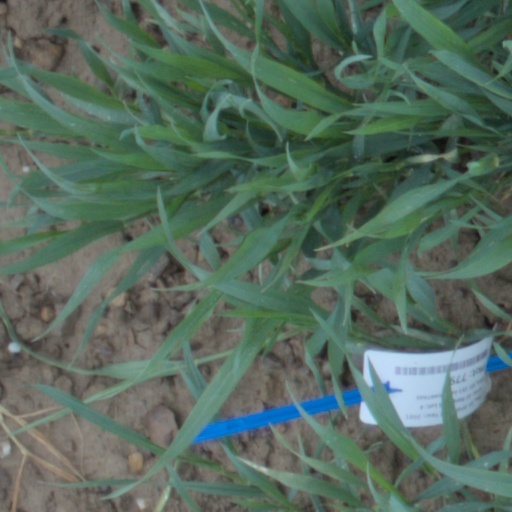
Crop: wheat